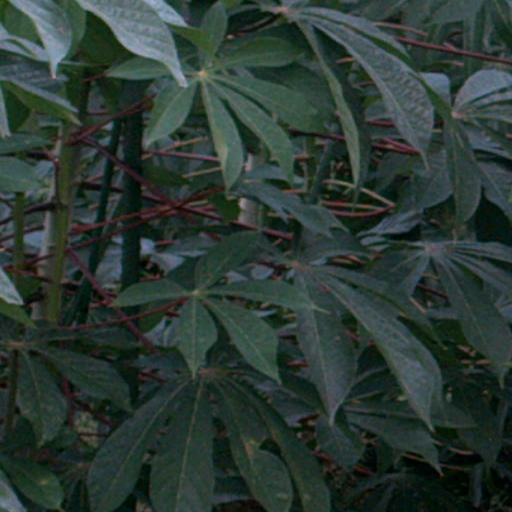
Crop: cassava